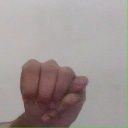
अक्षर: म